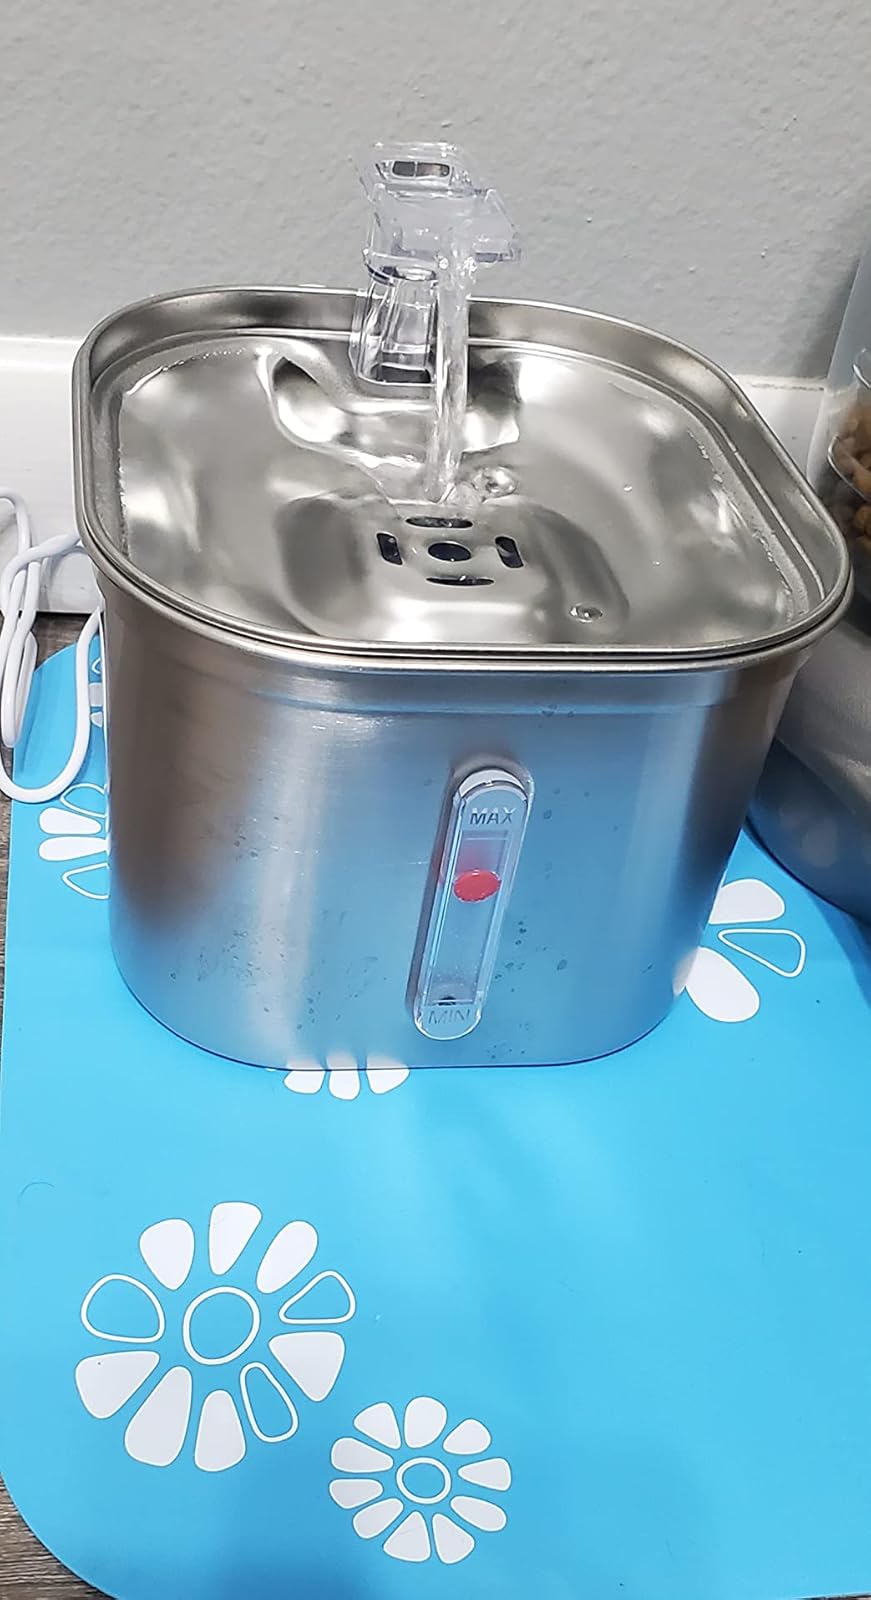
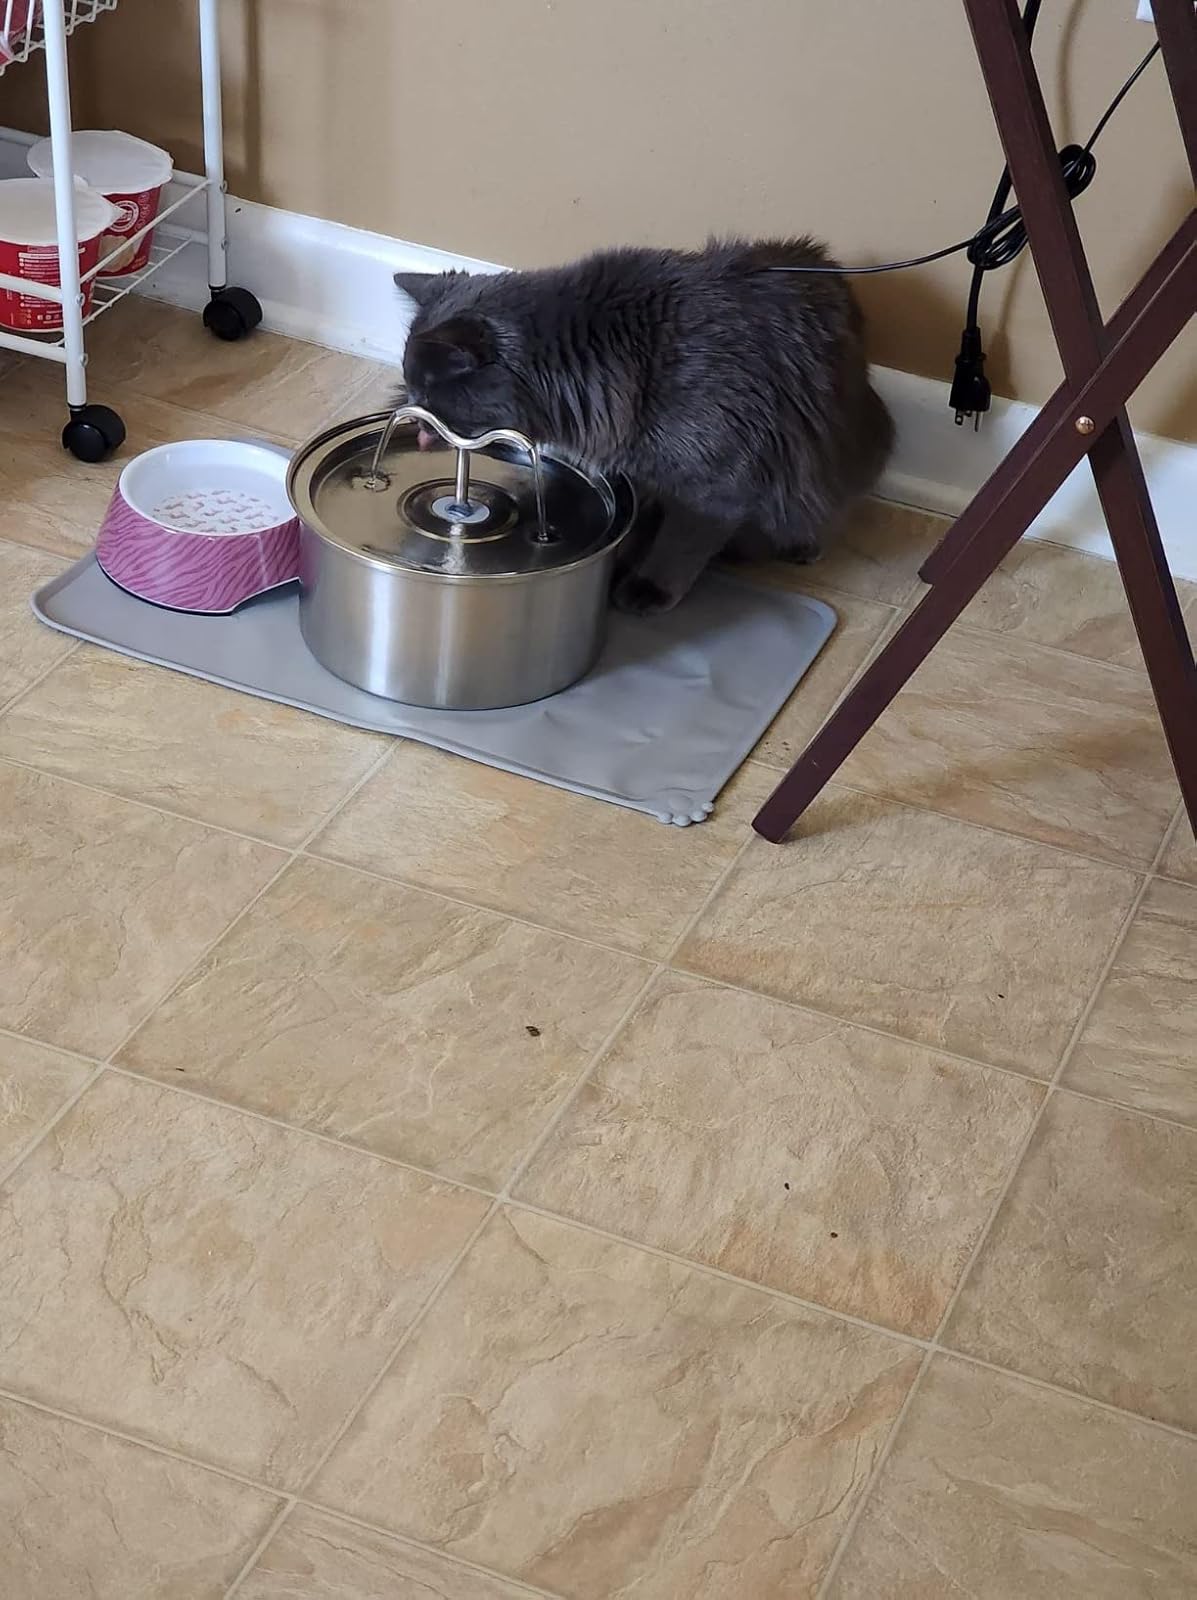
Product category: items_bowl
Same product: no